Masbate City

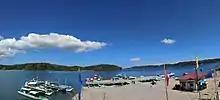
Masbate Port

Masbate can also be reached through the sea on board in a luxury shipping lines from the Port of Manila, taking about 16 to 18 hours. Other sea trips are via Dalahican Port in Lucena, Pio Duran Port in Pio Duran, Albay and to Allen, Northern Samar.